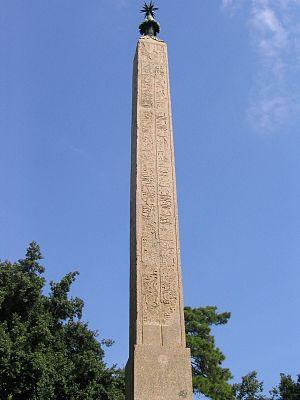
Le Sessorium est un complexe résidentiel impérial dont la construction est commencée par l’empereur Septime Sévère et terminée par l’Empereur Élagabal, située à l’extrême Sud-Est de la Région V – Esquiline de Rome, c’est-à-dire à l’Est de la ville et à proximité de l'aqueduc de Claude. Il est constitué d’un palais, de thermes, de l’amphithéâtre Castrense, du cirque de Varus, de jardins et de bâtiments d’origine inconnue.
Le cirque de Varus fut vraisemblablement construit à la fin de l'époque des Sévères sur le territoire d'une grande villa impériale : le Sessorium. Il fut durant l'Antiquité romaine un hippodrome pour les jeux du cirque.